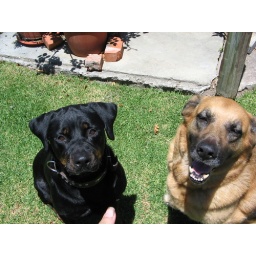
I miss my dogs - these photos are from home before I came over to London.